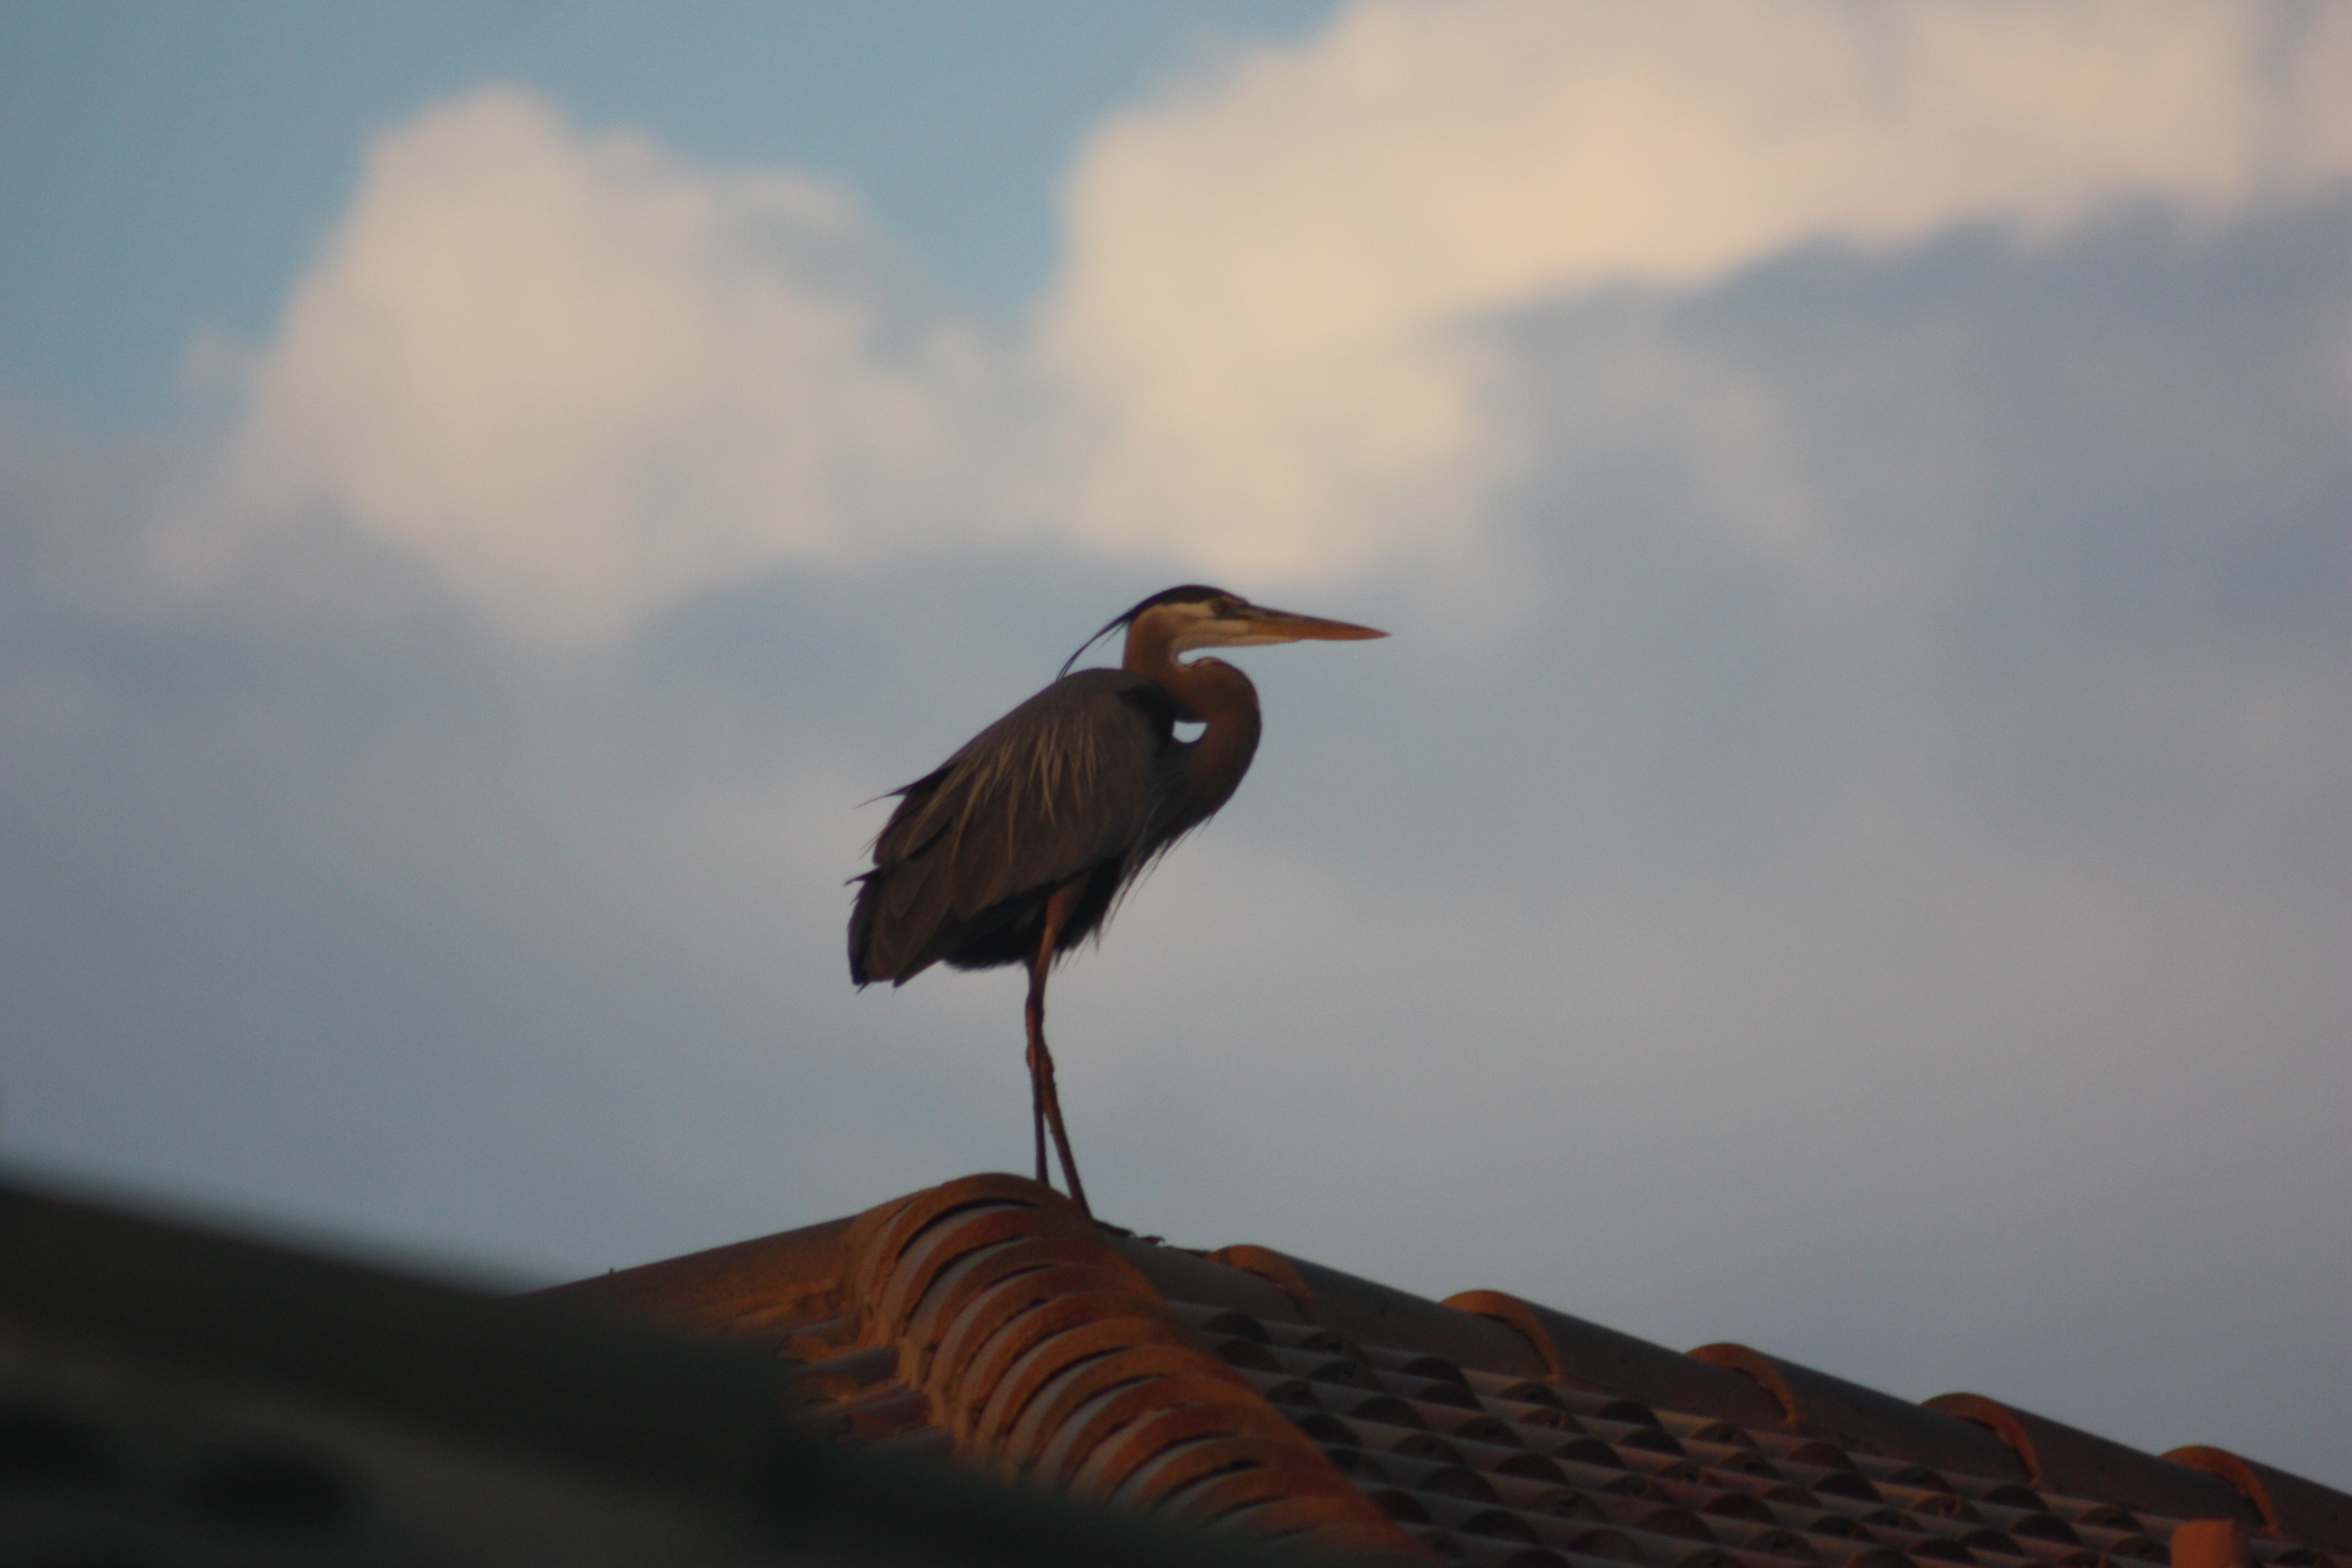
bird, wing, sunset, wildlife, beak, flight, fauna, vertebrate